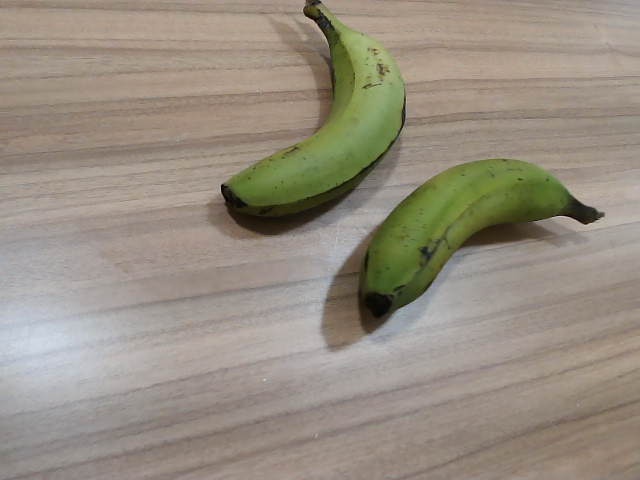
Label: Raw_Banana